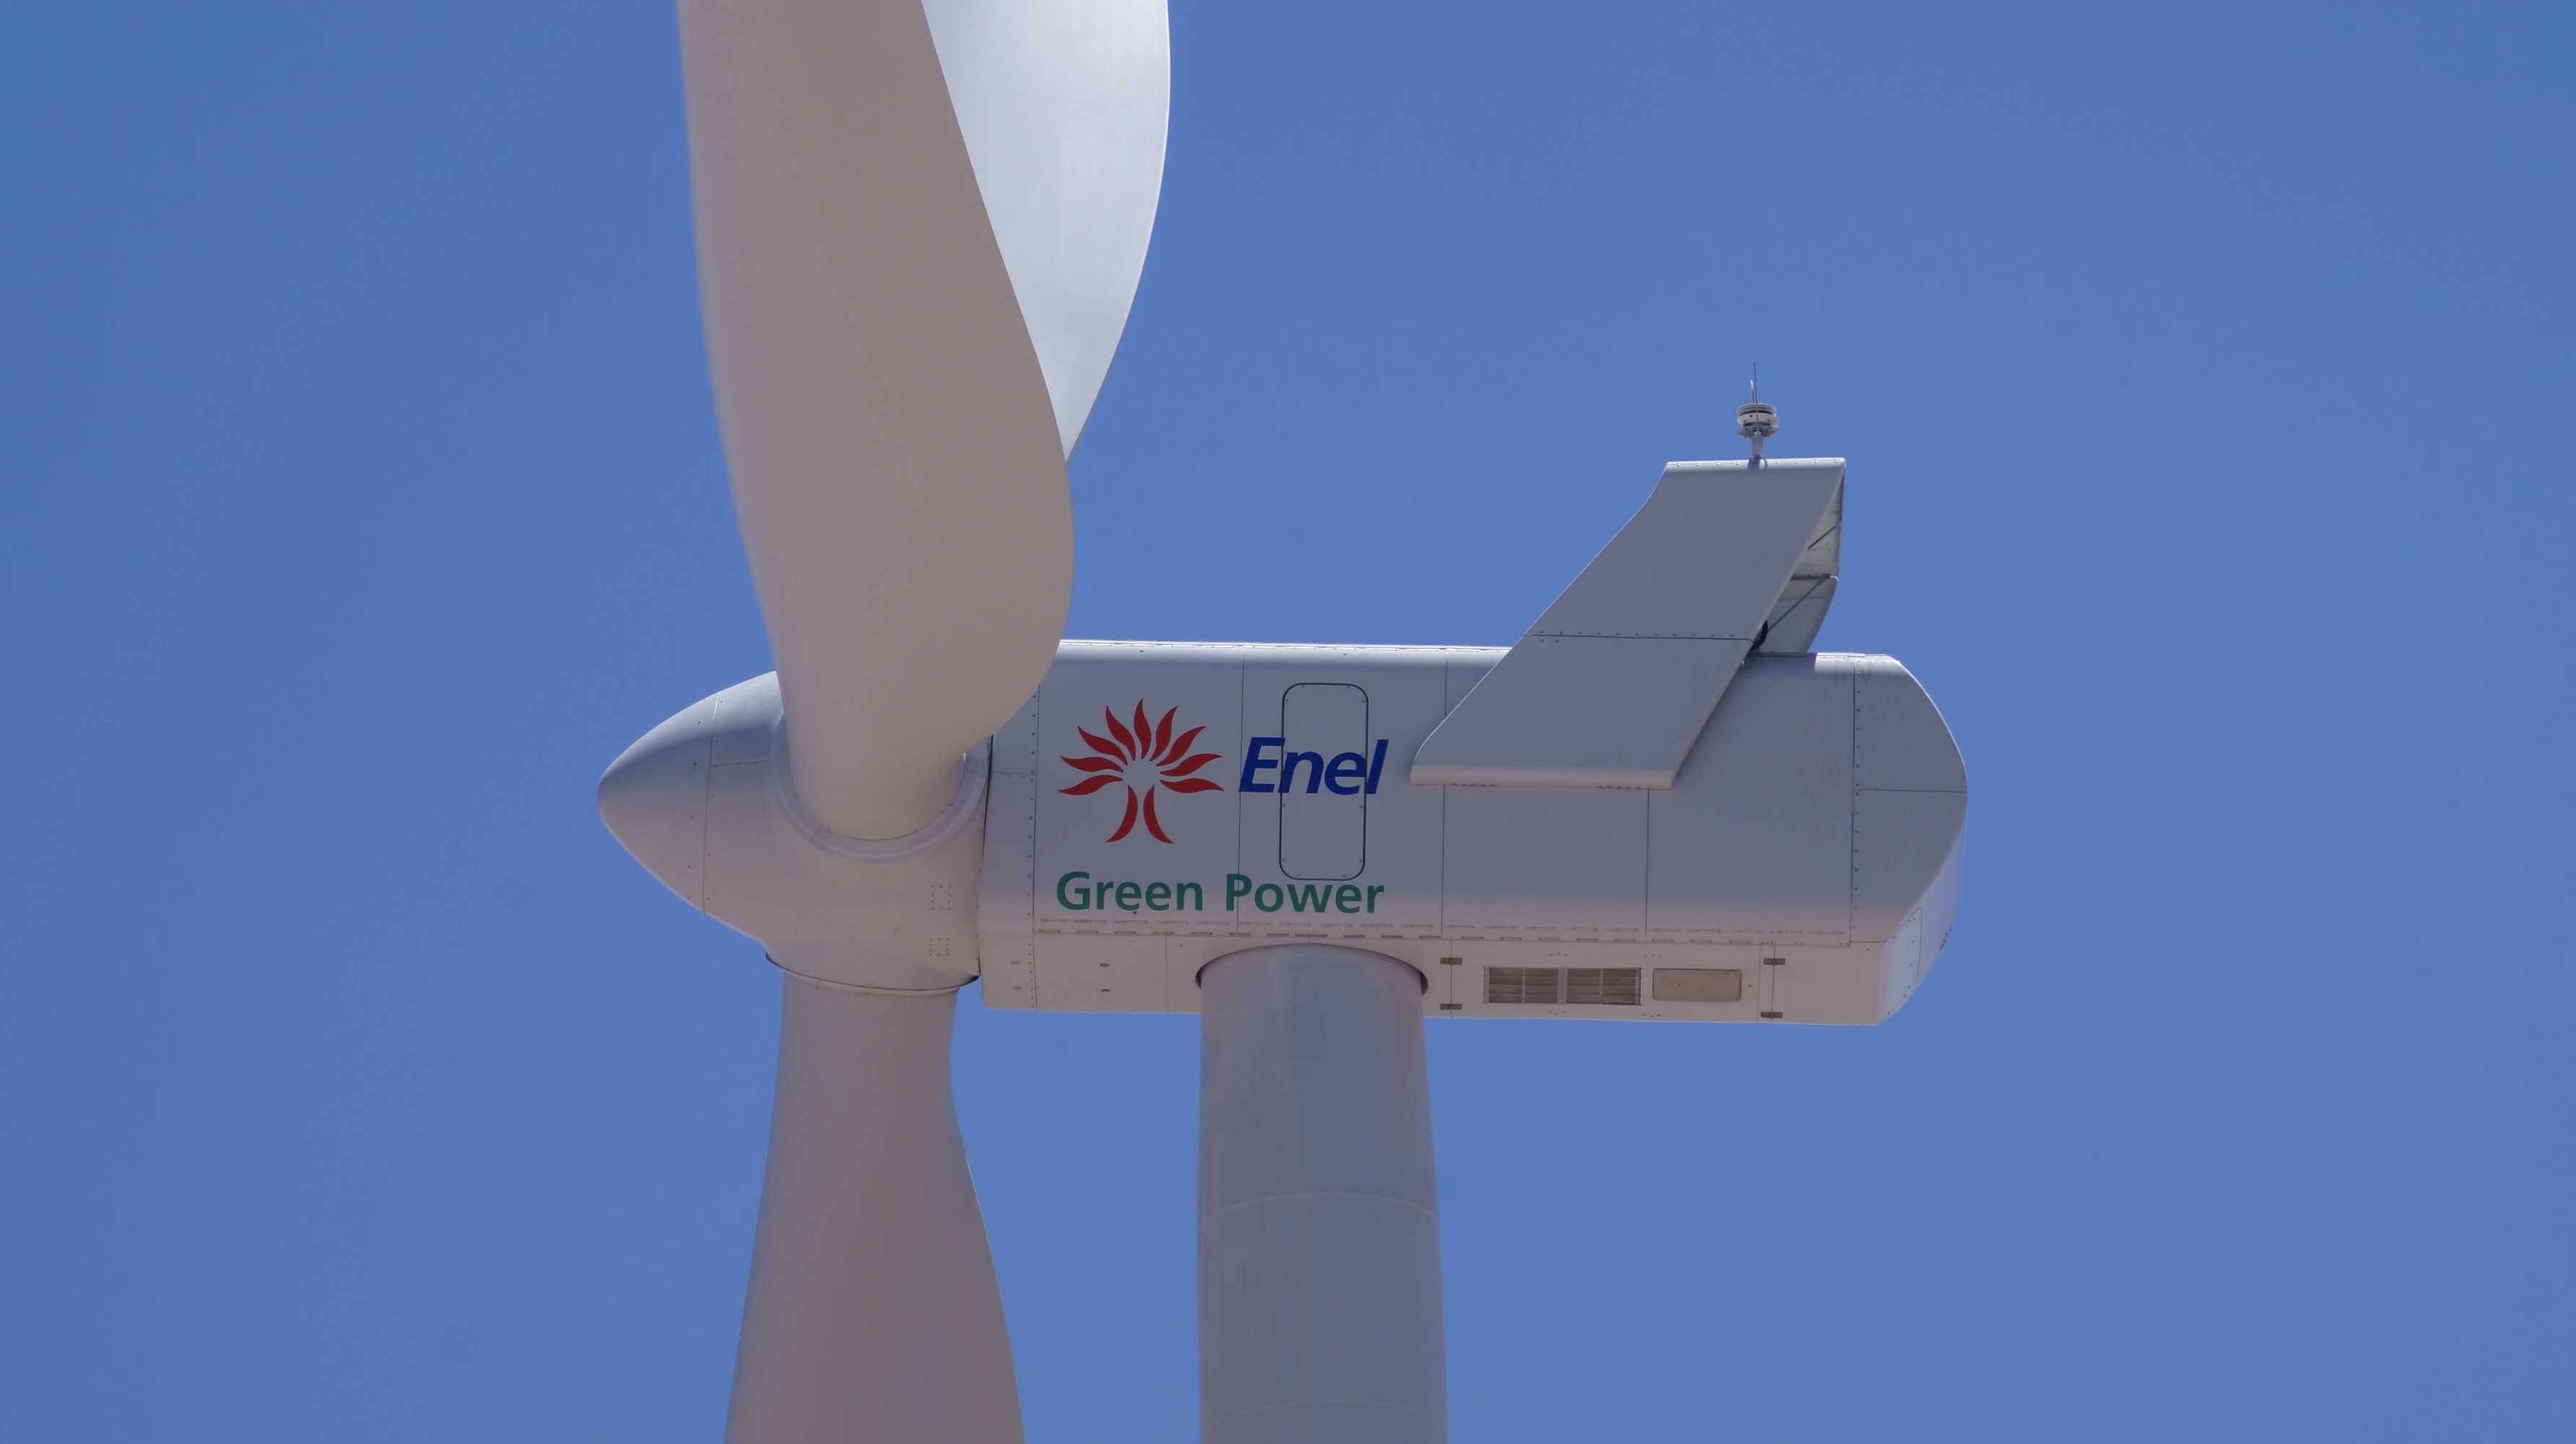
wing, windmill, wind, aviation, machine, wind turbine, energy, ecological, atmosphere of earth